Louise Epstein

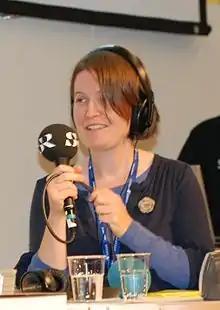
Louise Epstein (2010)

Louise Epstein has studied literary science and history of ideas at Lunds university. She also studied to become a radio producer at Dramatiska Institutet.